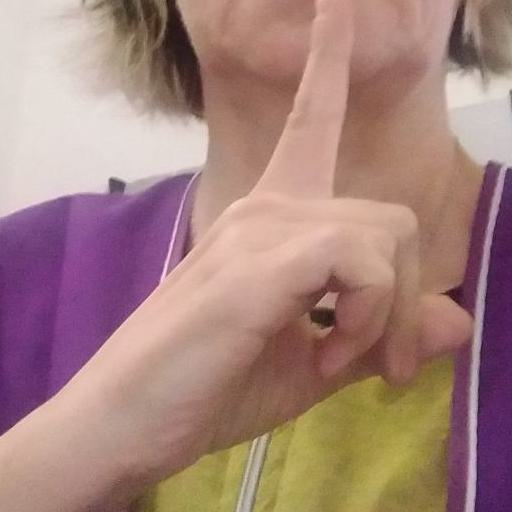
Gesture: mute